Terrorism in Egypt

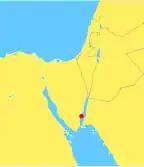
The seaside town of Dahab is located on the Gulf of Aqaba

The Dahab bombings of 24 April 2006 were three bomb attacks on the Egyptian resort city of Dahab. The resorts are popular with Western tourists and Egyptians alike during the holiday season.